Reformation in Switzerland

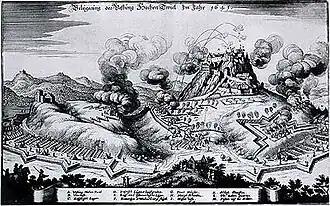
Siege of the Hohentwiel fort in 1641.

Mercenaries of the Swiss cantons participated in the French wars of religion on all sides. Those from Protestant cantons fought on the sides of the Huguenots, supporting Henry of Navarre, while the Catholic troops fought for king Henry III of France. In 1586, the seven Catholic cantons (the five alpine cantons, plus Fribourg and Solothurn) formed an exclusively Catholic alliance called the "Golden League" ("Goldener Bund", named after the golden initials on the document) and sided with the Guises, who were also supported by Spain. In 1589, Henry III was assassinated and Henry of Navarre succeeded him as Henry IV of France, and thus the Protestant mercenaries now fought for the king.